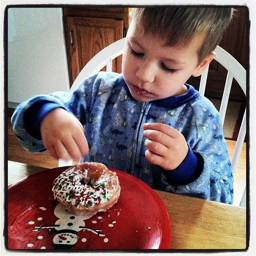
A young boy sits at the table and picks frosting from a donut.
A young child eats a sprinkled doughnut for breakfast.
A little boy putting sprinkles on a doughnut.
A boy at a table has a doughnut.
a small child sitting at a table with a doughnut on a plate